McCrae's Battalion Great War Memorial

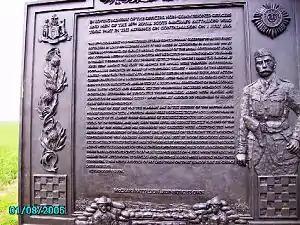
detail of memorial cairn (1)

McCrae's Battalion Great War Memorial is a World War I memorial cairn located in the village of Contalmaison, France. Designed by the historian, Jack Alexander, it was unveiled in 2004 after being first proposed by survivors of the battalion in 1919. As such, it is the last of the 'original' Great War memorials to be built. It commemorates the dead of the 16th Royal Scots volunteer battalion formed by Sir George McCrae, known as 'The Sporting Battalion', who participated in the First Battle of the Somme, July 1916.